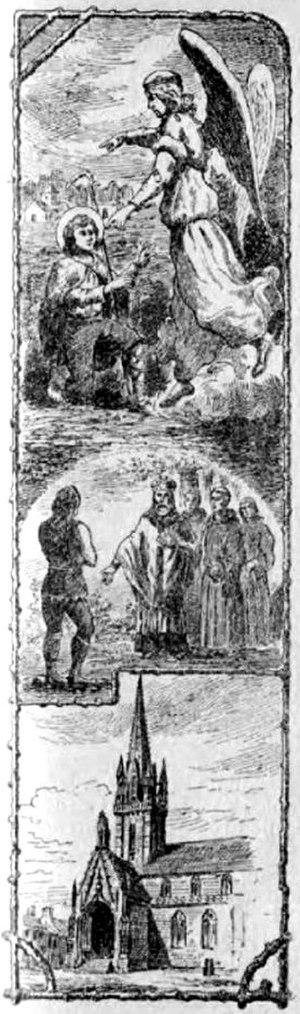
Image de la page 499 de la ""Vie des Saints"" en langue bretonne. Écrit par Yann-Vari Perrot et publié en 1912."
Saint Thivisiau serait aussi connu sous le nom de saint Gwisiau. Il fait partie des saints bretons plus ou moins mythiques non reconnus officiellement par l'église catholique. On l'assimile souvent à saint Turiau, mais peut-être à tort. Le site internet de la paroisse Saint Thivisiau - Bro Landi : http://www.paroisselandivisiau.fr.